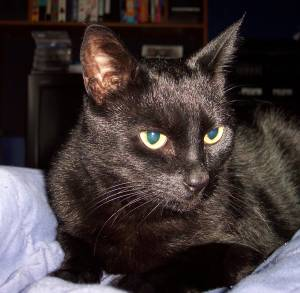
Breed: bombay